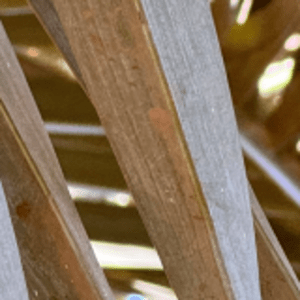
Label: Rachis Blight